James John Joicey

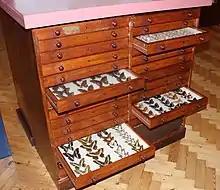
Photograph of multi-drawer butterfly display cabinet with some drawers open

Joicey and his Hill Museum colleagues published more than 190 scientific articles on world Lepidoptera and "produced some excellent work, especially on the Lepidoptera of New Guinea, Hainan Island, and Central and Eastern Africa". These include the four volumes of "The Bulletin of the Hill Museum", 1921–1932, edited by Joicey and Talbot, and "A Catalogue of the Type Specimens of Lepidoptera Rhopalocera in the Hill Museum," 1932, by Alfred George Gabriel.